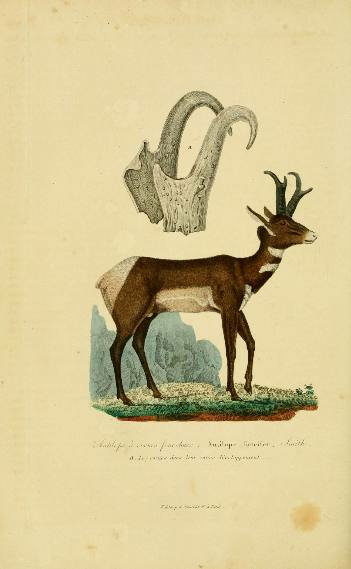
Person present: No